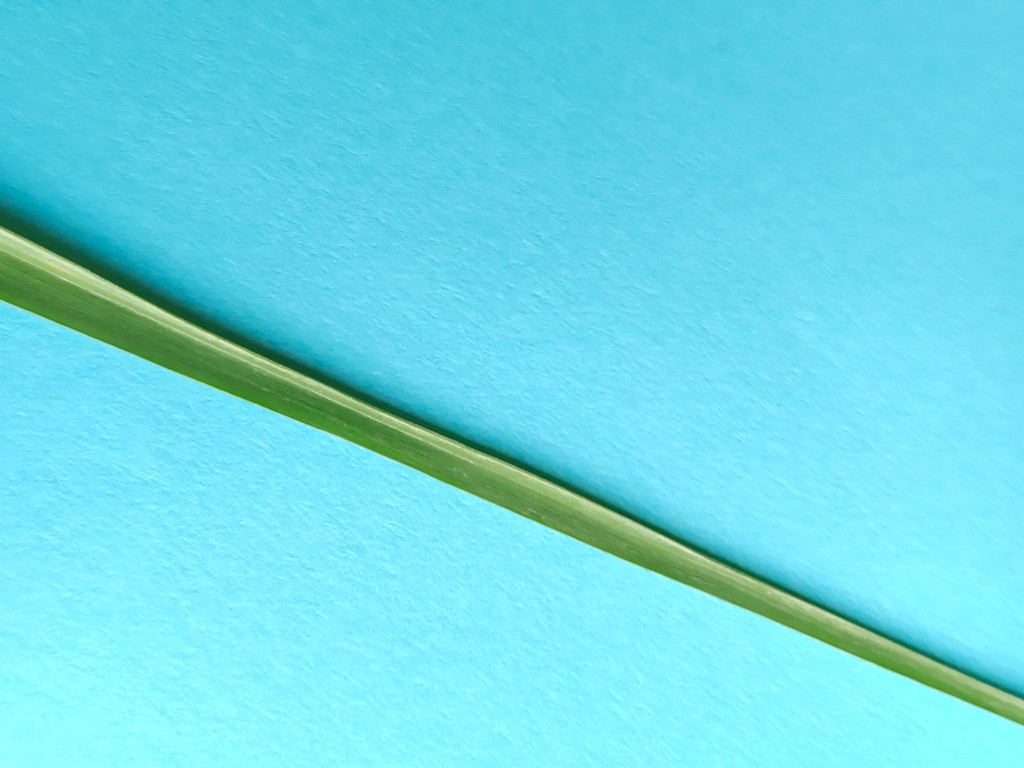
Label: Healthy